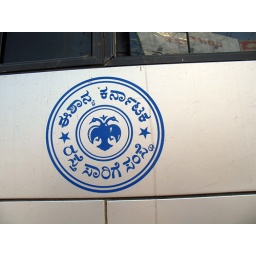
Not sure what this logo is for. I found it on the side of a bus on the highway in India.